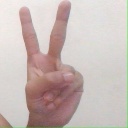
अक्षर: क